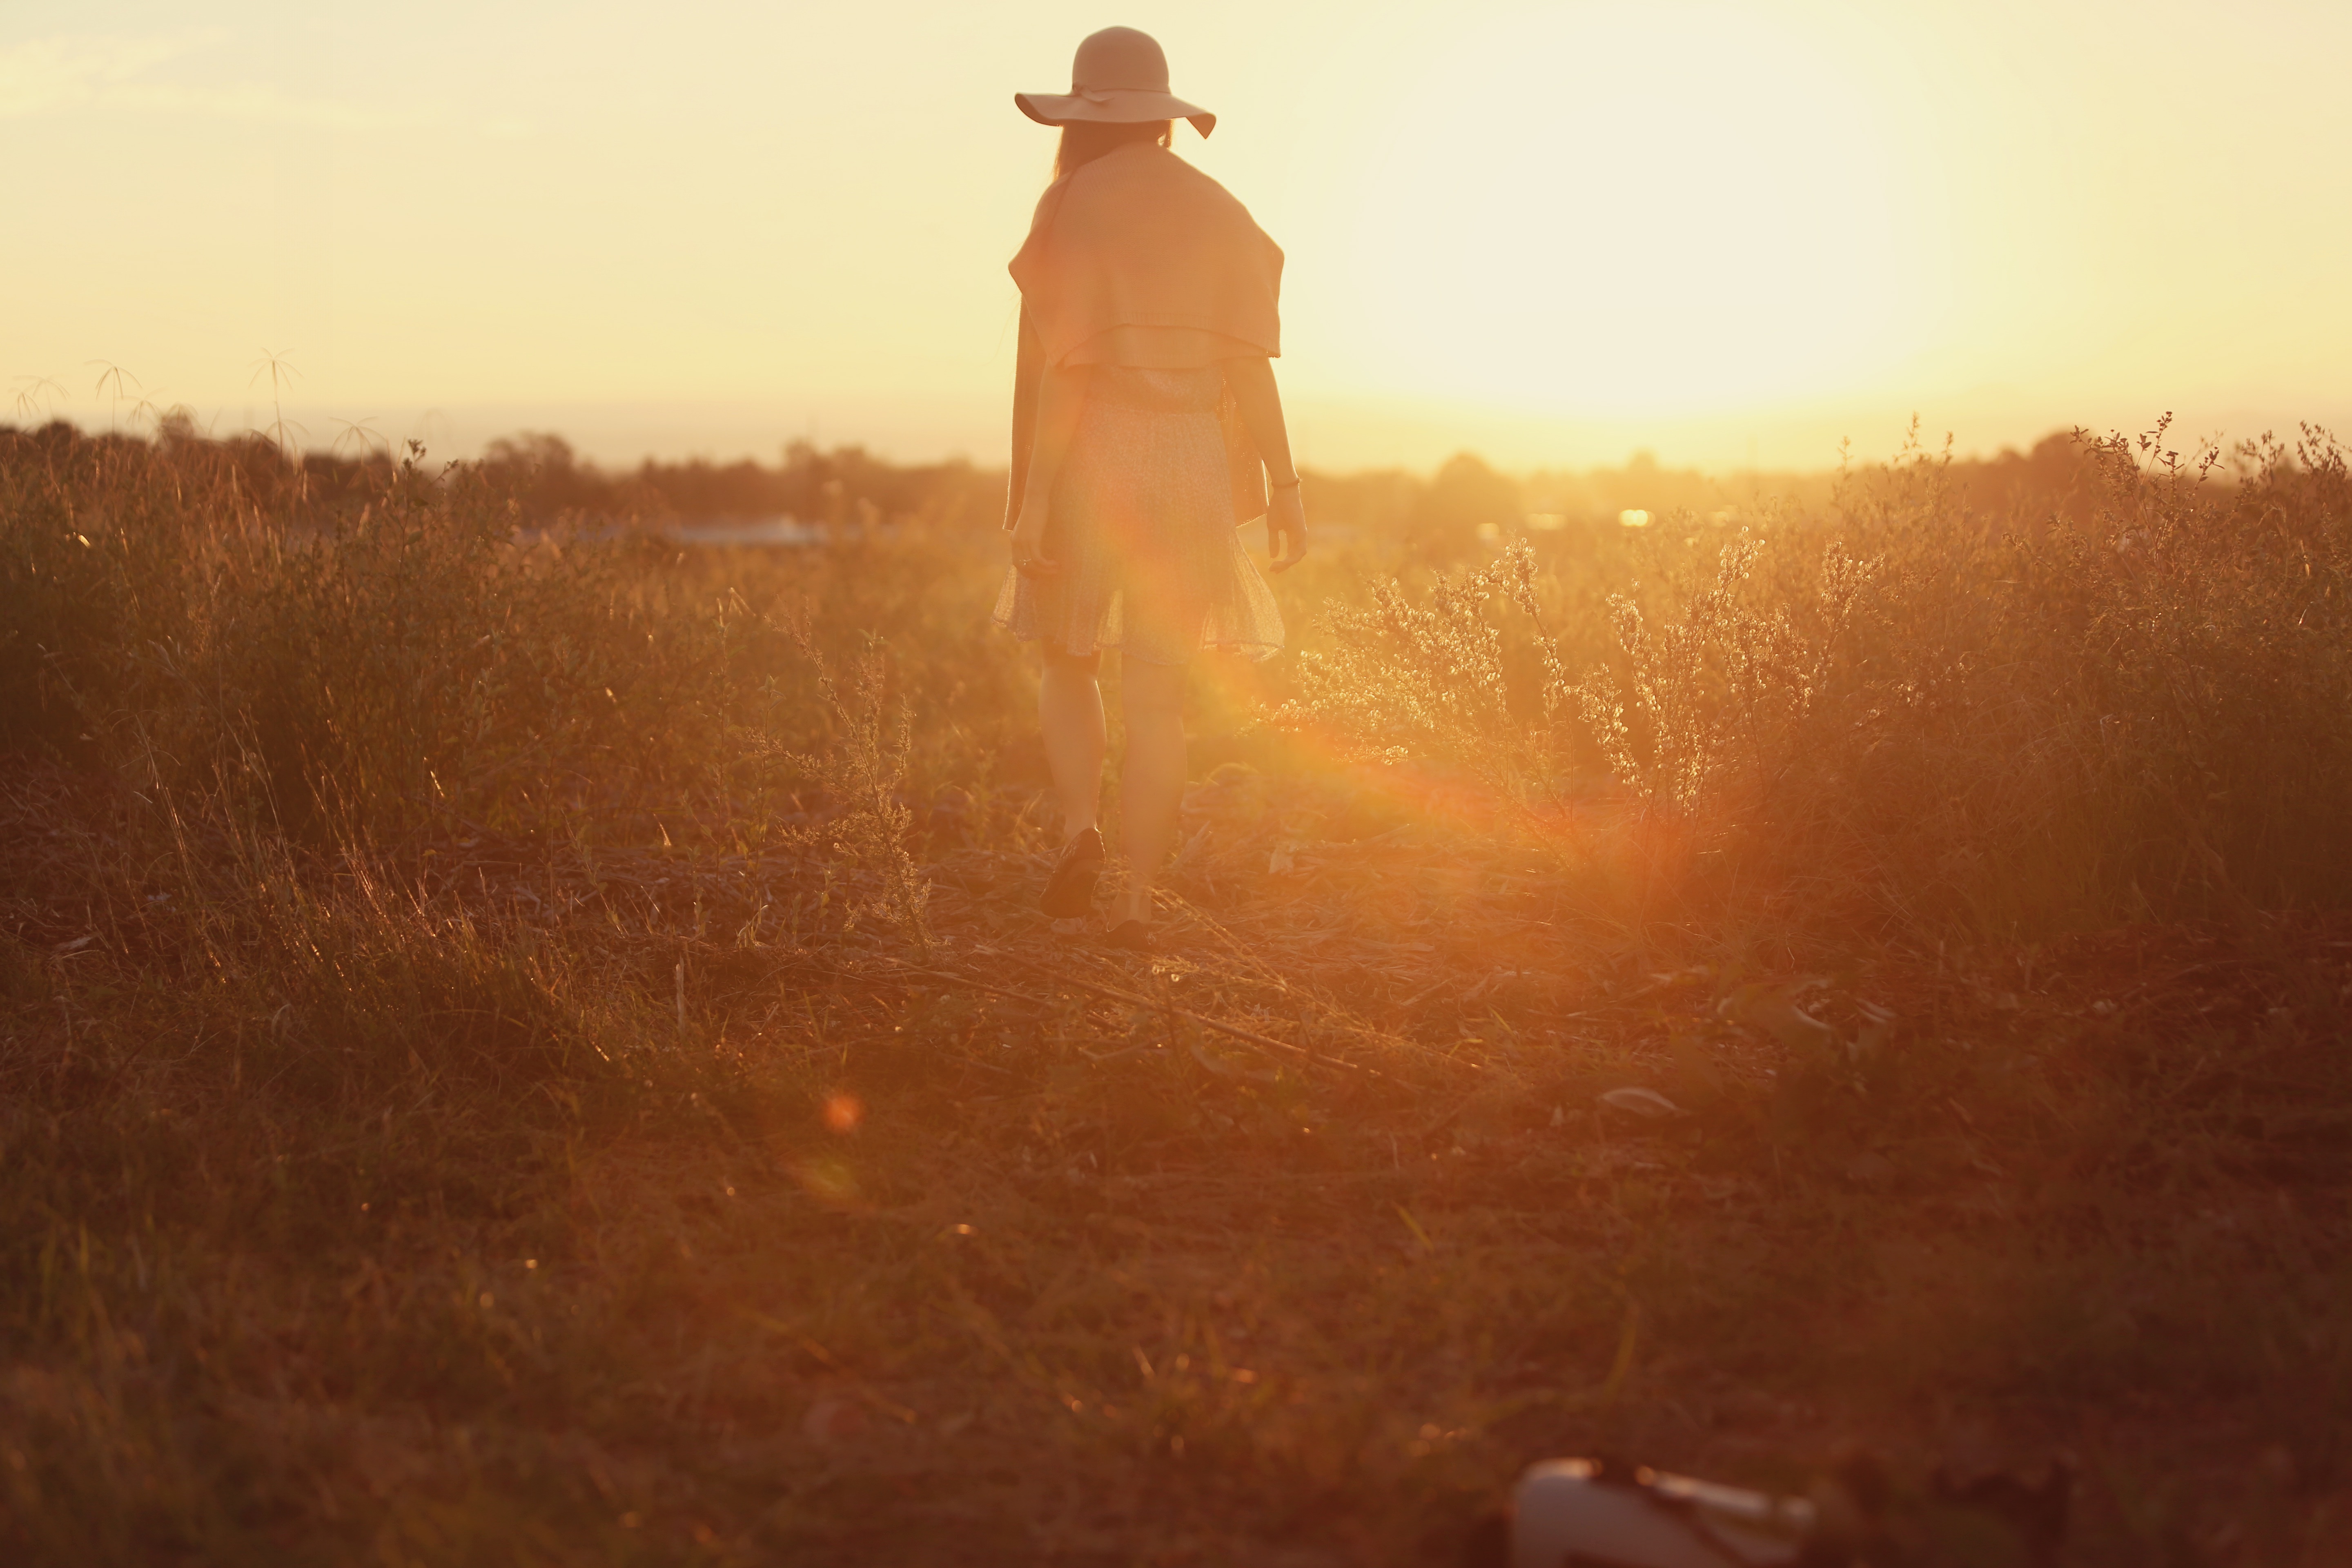
grass, walking, woman, sunrise, sunset, sunlight, morning, dawn, evening, atmospheric phenomenon